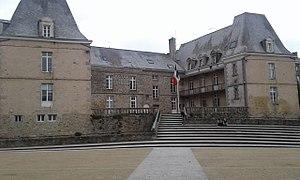
L'hotel de ville de Dinan - France
Cet article dresse la liste par ordre de mandat des maires de la commune française de Dinan, située dans le département des Côtes-d'Armor en région Bretagne.